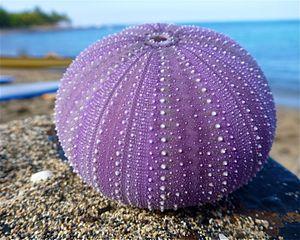
« Red sea urchin 'almost immortal' », BBC News, ‎ 24 novembre 2003
Tripneustes est un genre d'oursins de la famille des Toxopneustidae.
En zoologie, le test est une enveloppe minérale souvent arrondie, à base de calcaire ou de silice, chitineuse ou composite, qui a comme fonction de servir de protection à certains animaux, comme les oursins.